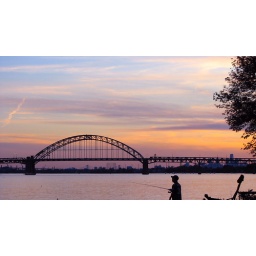
Fishing from the Tacony boat launch with the Tacony-Palmyra bridge in view and the Philly skyline in the distance